Alireza Haghighi

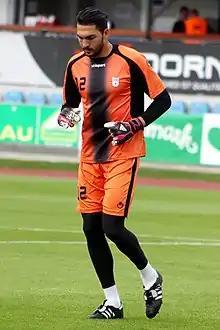
Haghighi before match against Montenegro, 26 May 2014

Haghighi led Iran to the finals of West Asian U-15 tournament, held in Qatar in 2002, He was first keeper Iran U17 at 2004 AFC U-17 Championship, also playing all three games for Iran U20 at 2006 AFC Youth Championship. He made three appearances in 2005 Valentin A.Granatkin Memorial – International Youth Tournament for Iran U20.